San Farlando Apartments

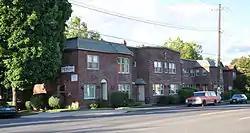
The apartments in 2011

The San Farlando Apartments is a building complex in southeast Portland, Oregon listed on the National Register of Historic Places.